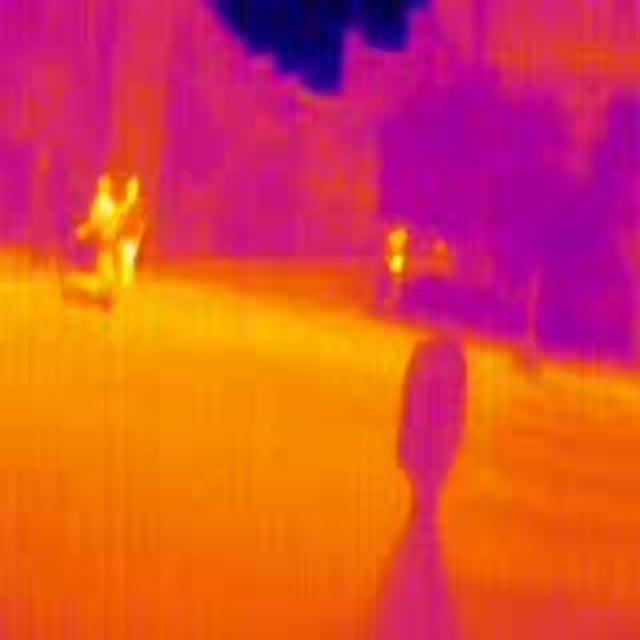
Detected objects:
label: person
label: person